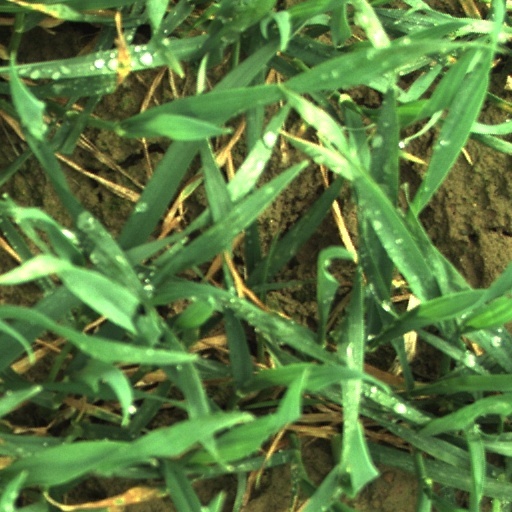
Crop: wheat